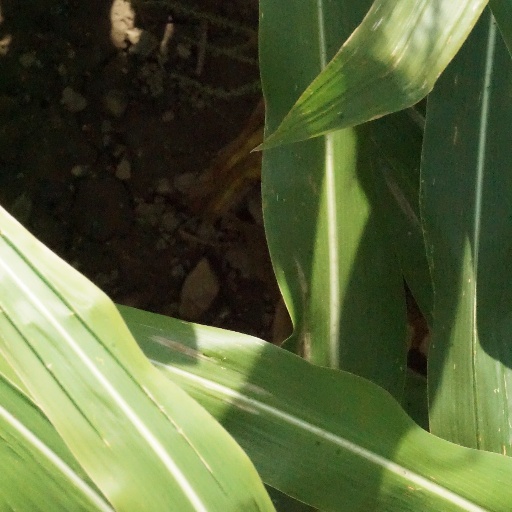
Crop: maize; corn